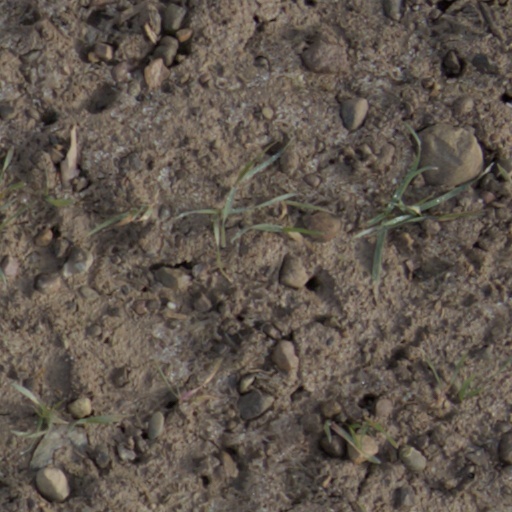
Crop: wheat